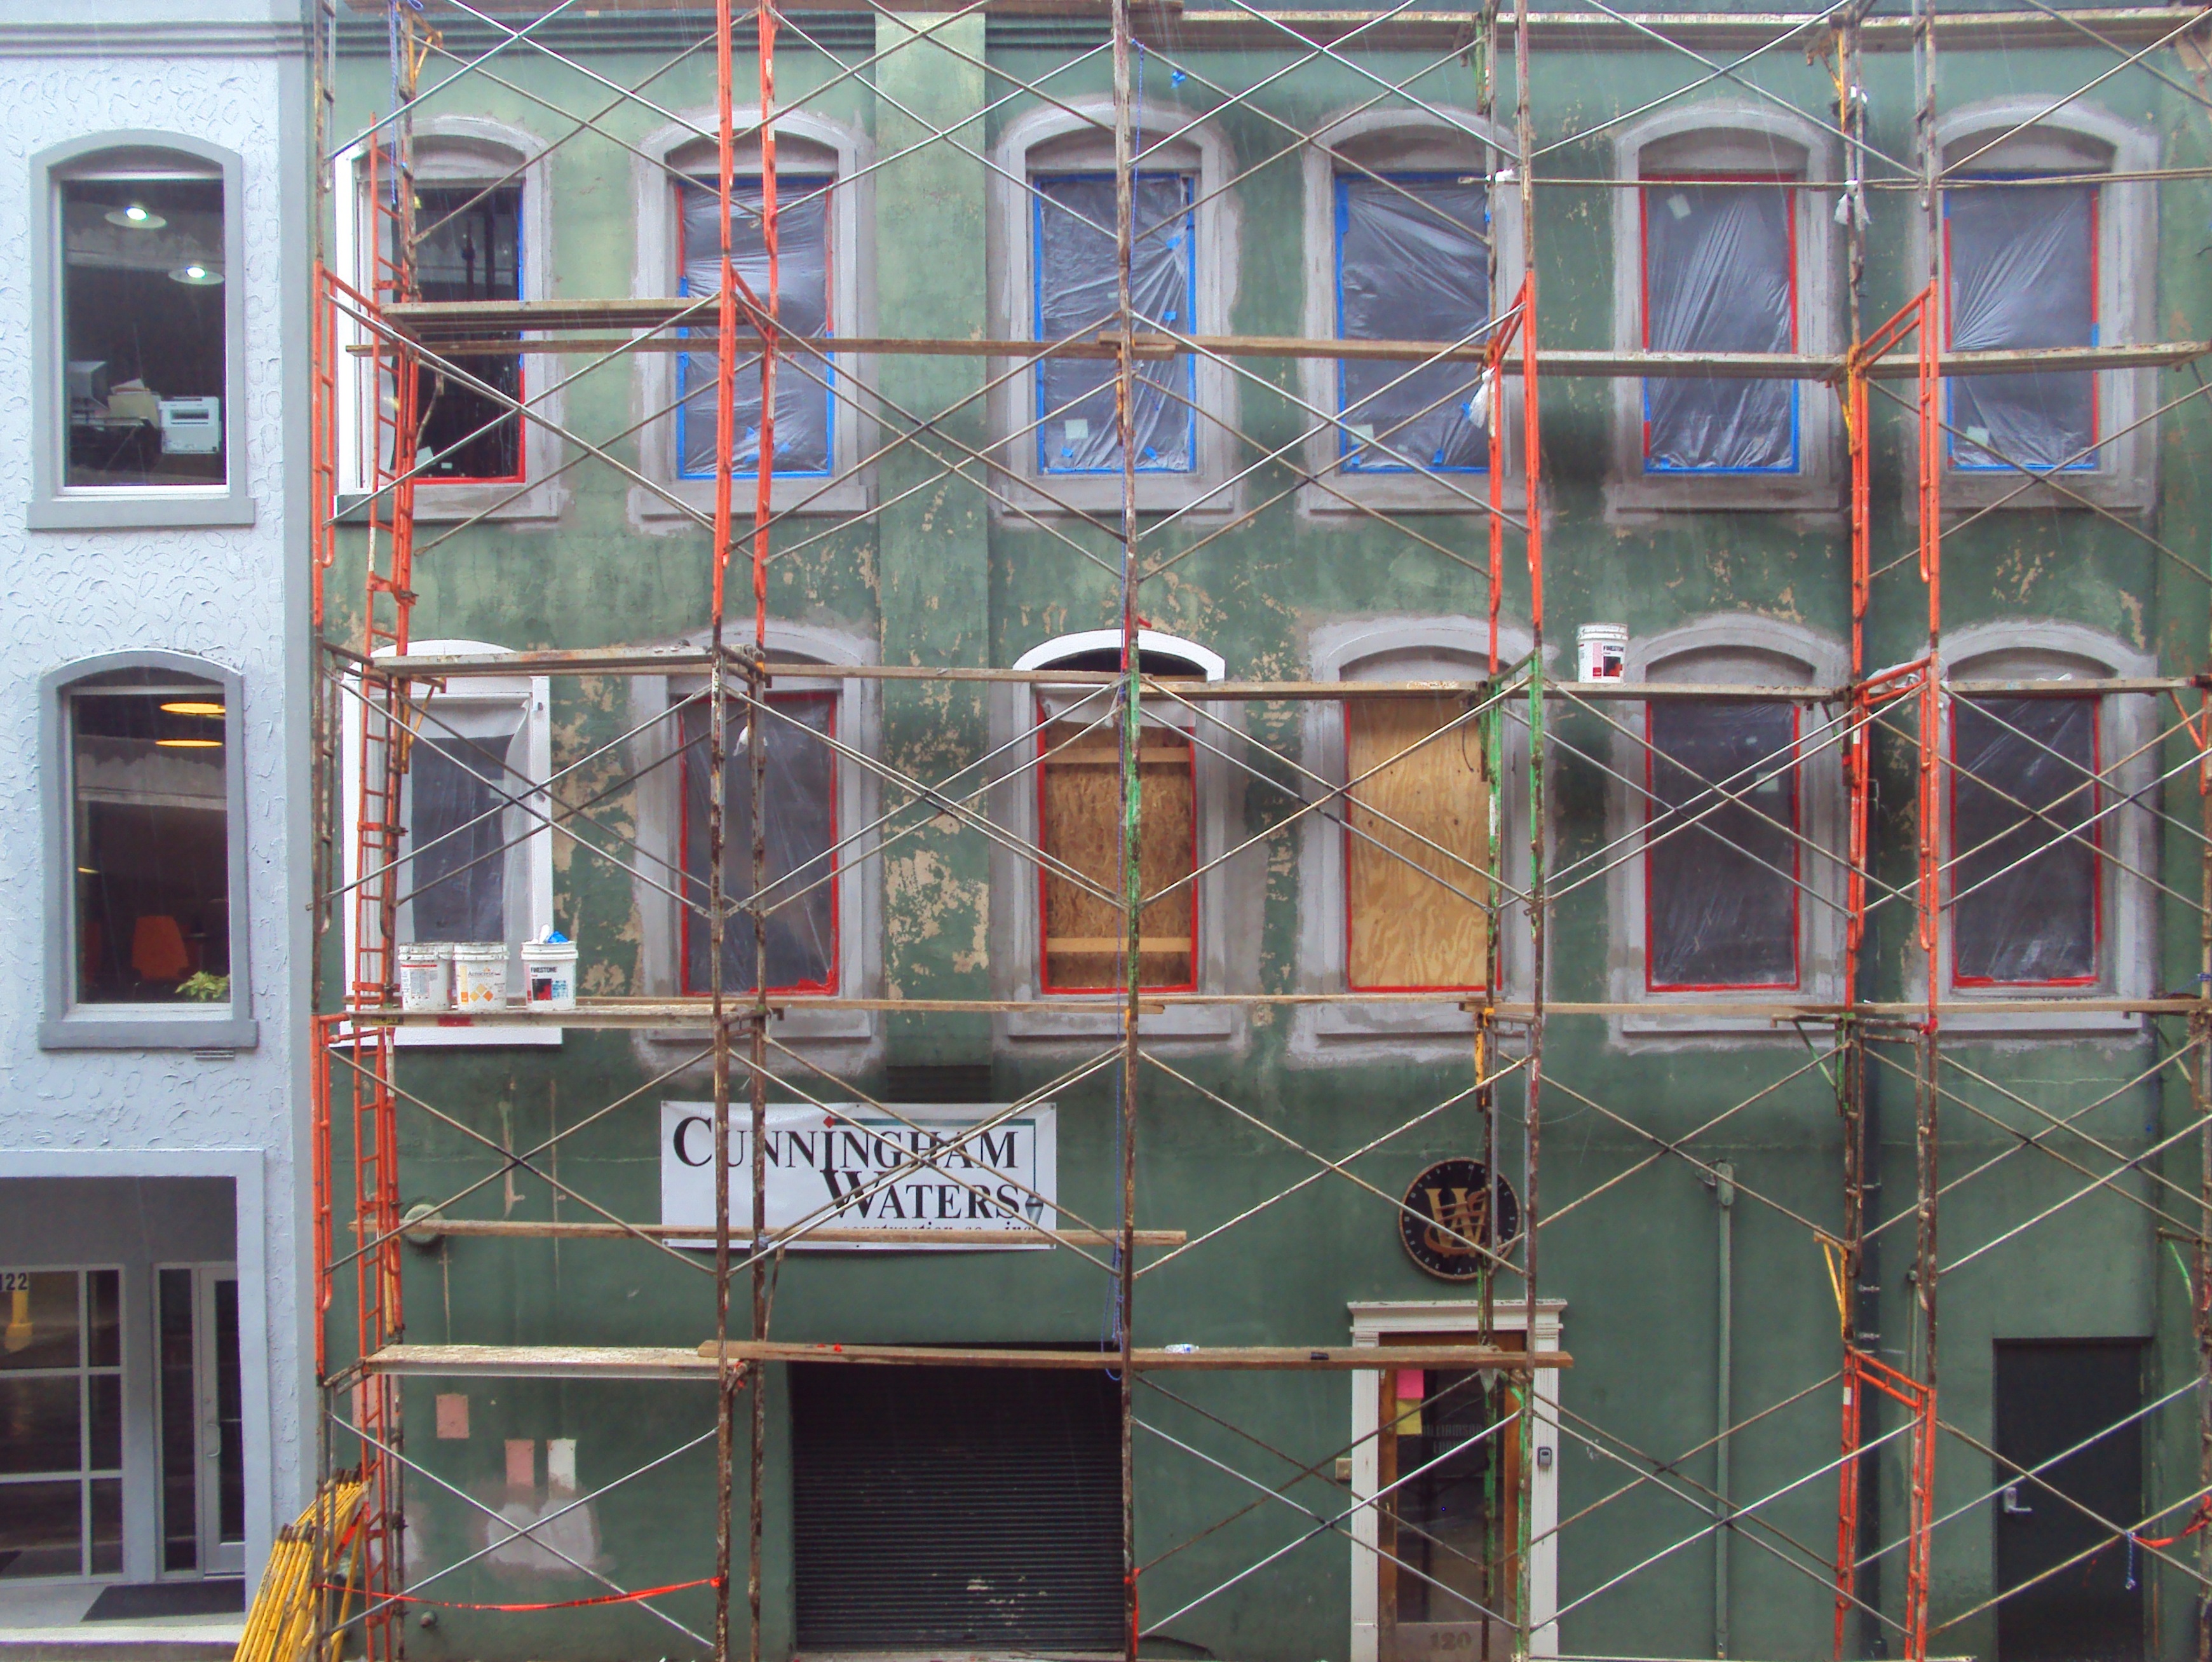
architecture, window, glass, wall, construction, facade, art, windows, scaffolding, renovation, urban area